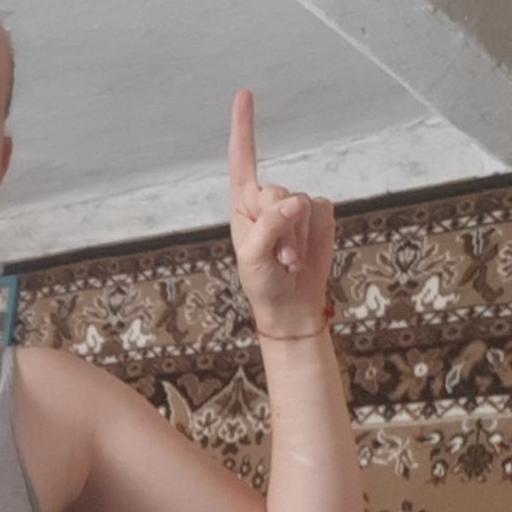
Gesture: one